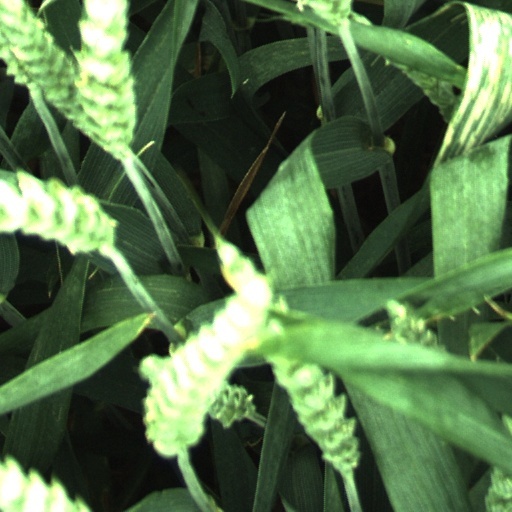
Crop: wheat